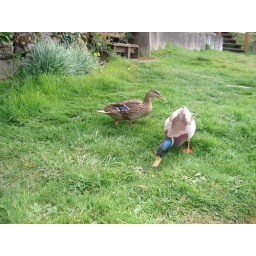
I came home one day to find this pair of ducks wandering around the yard.